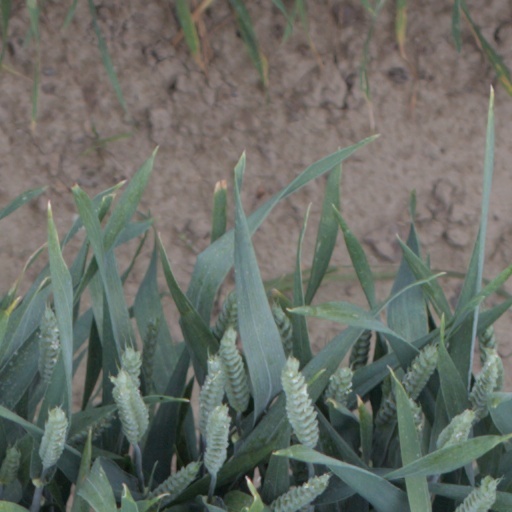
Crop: wheat